Bethune College

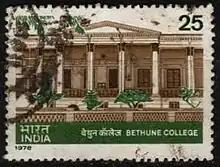
Postage stamp of 1978 commemorating the centenary of Bethune College

The government took it over in 1856, renaming it Bethune School after its founder in 1862–63. In 1879 it was developed into Bethune College, the first women's college in India, and Bethune School was the second (the first being in Bhidewada Pune, by Jyotirao Phule) women's school in all of Asia.